Ichijōbashi Station

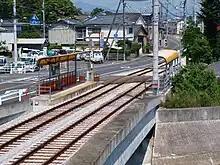
Station

It is only 63 meters from the neighboring Seiwagakuen-mae Station, which is the shortest distance between adjacent stations in Japan.